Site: brandenburg
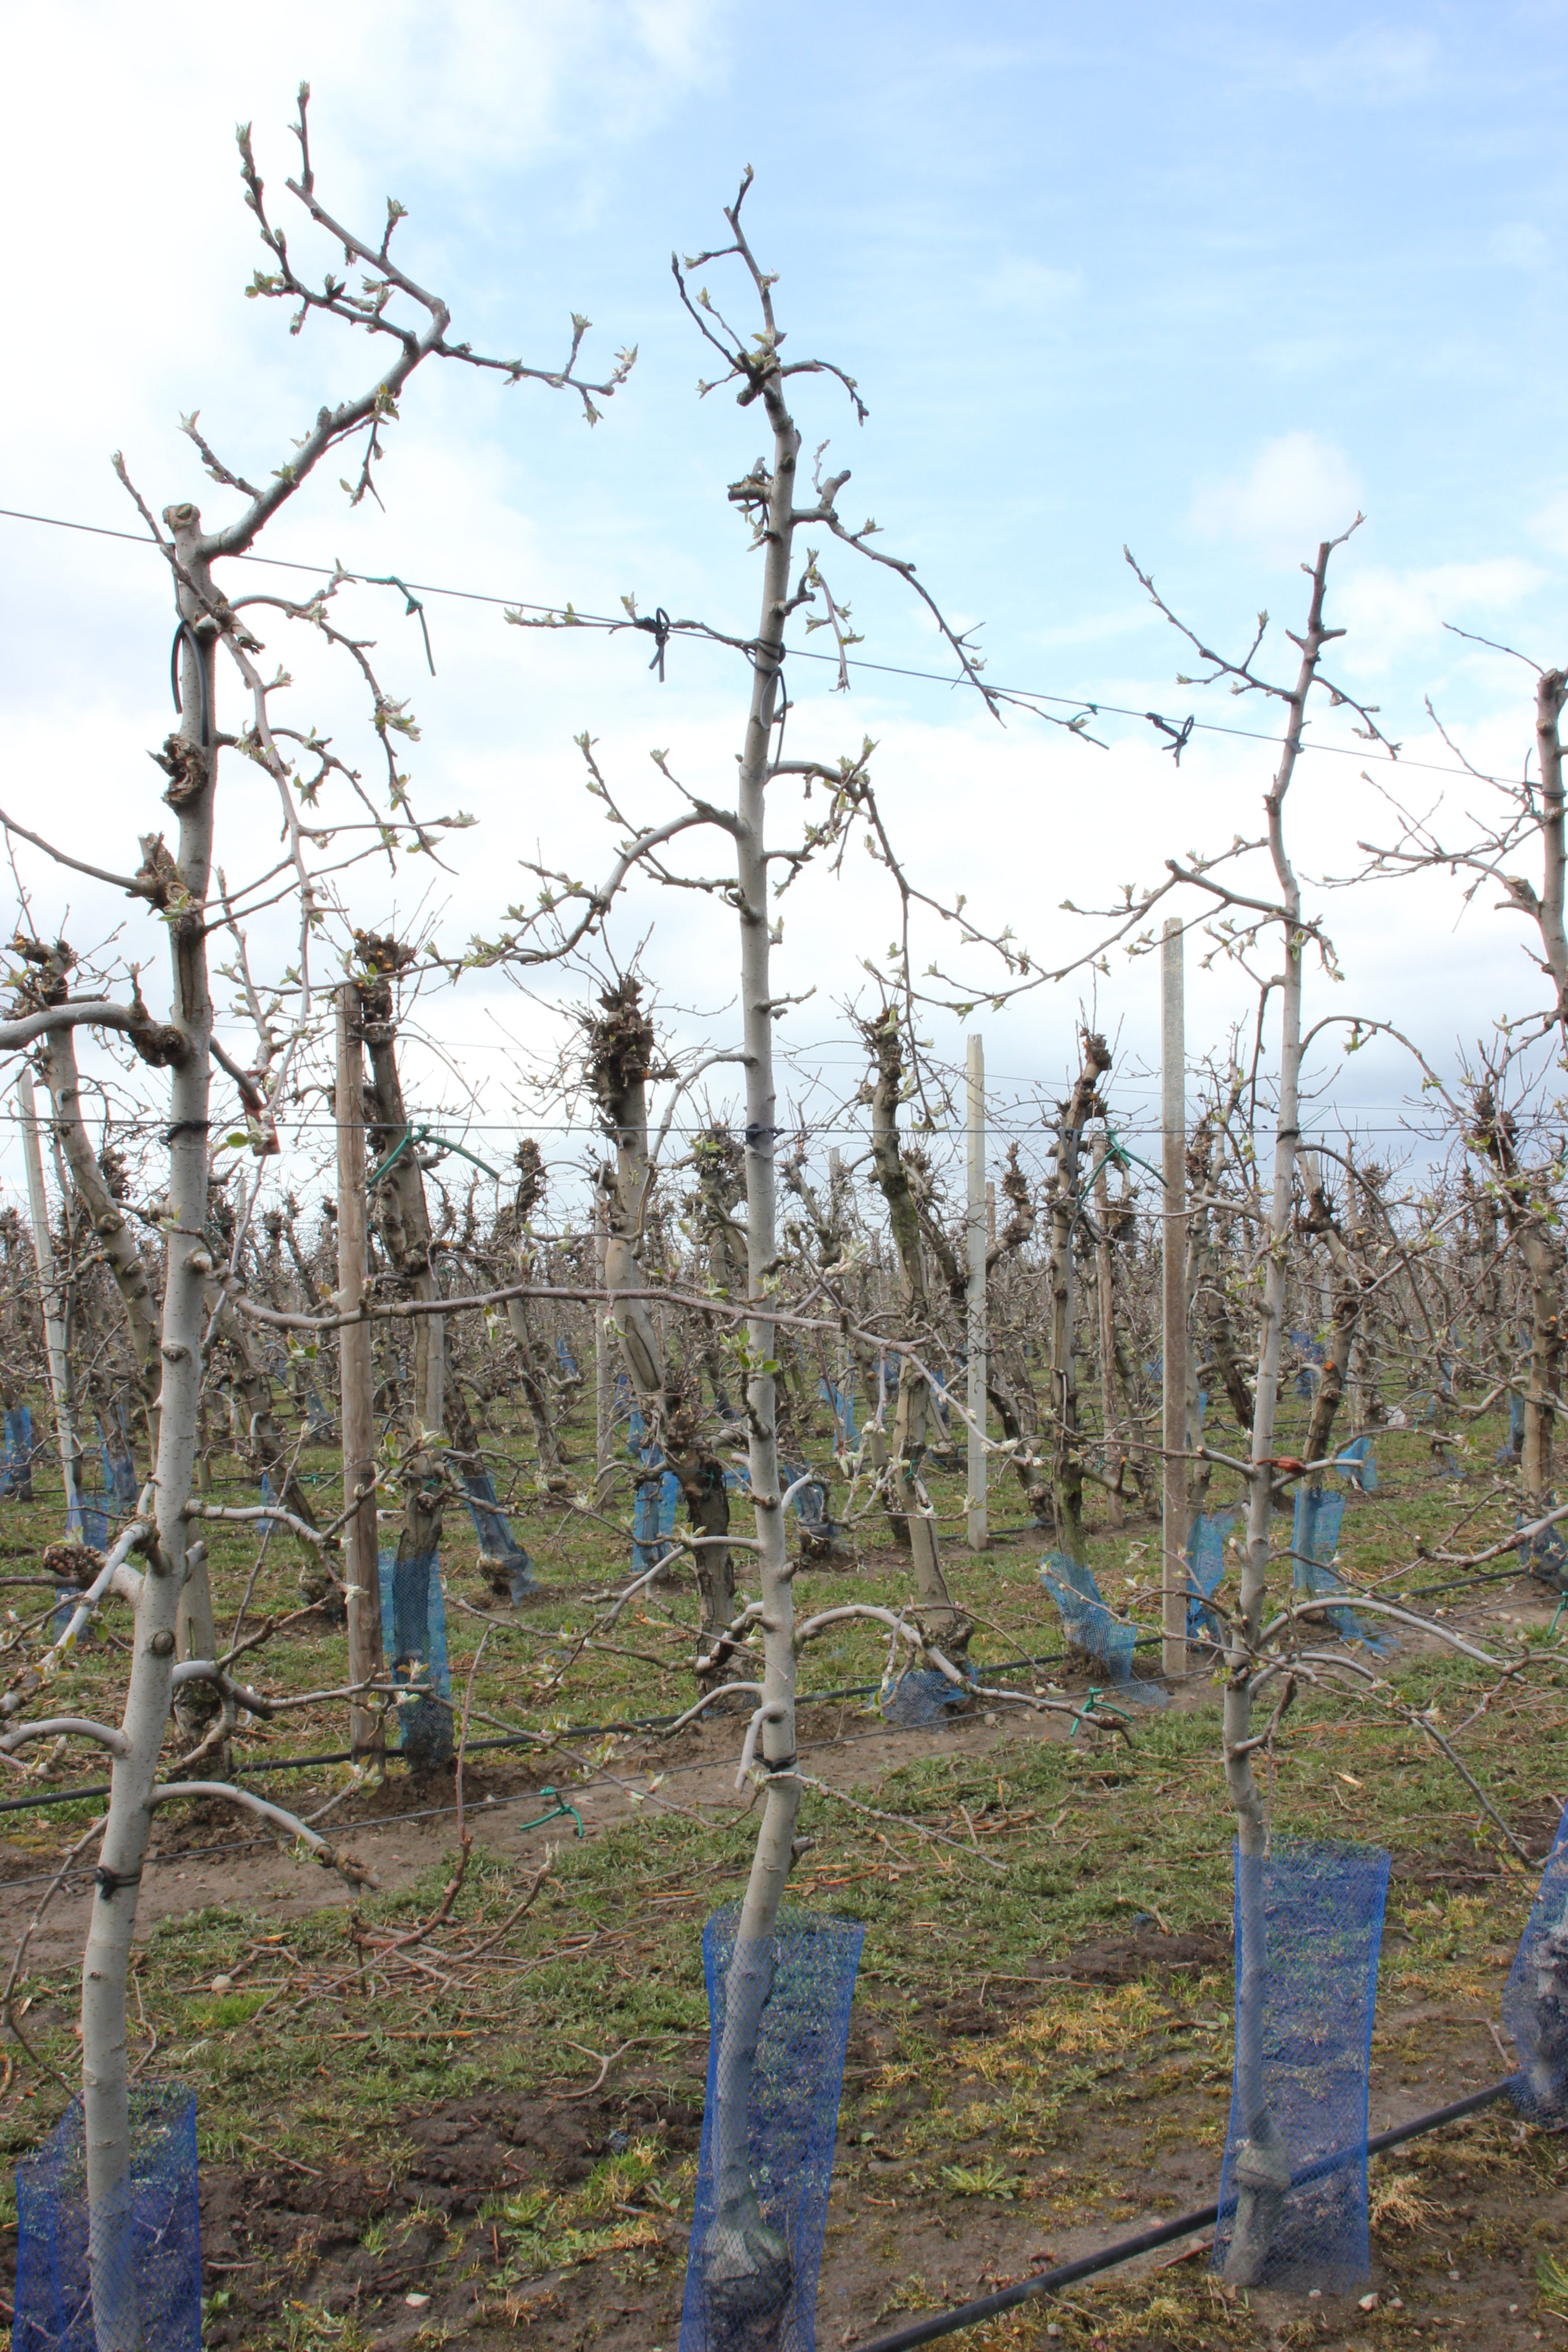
Growth stage (BBCH 55): Inflorescence emergence